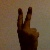
The image shows a hand gesture representing the number 2 in Indian Sign Language.